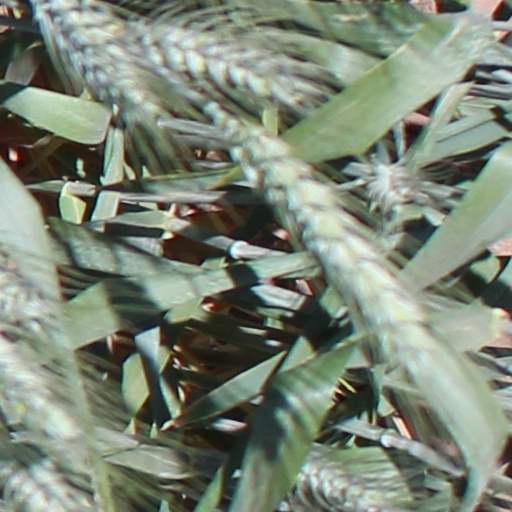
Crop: wheat